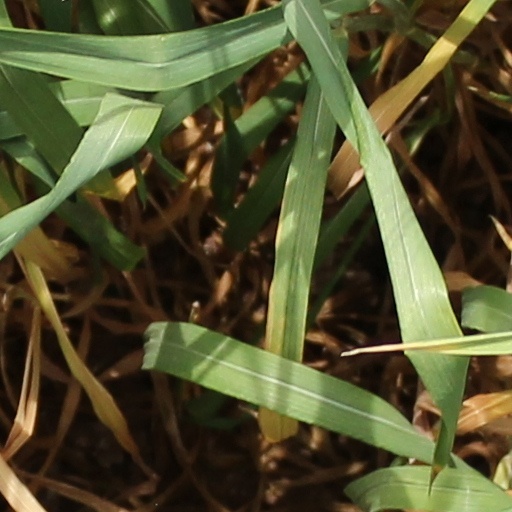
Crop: wheat